Interstate 70 in Utah

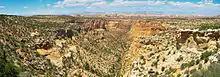
Panorama of a desert landscape with a canyon running through the center of the picture.

As first proposed in 1956, the western terminus of I-70 was Denver, Colorado. Officials from Colorado pressured the federal government to extend the plans for I-70 further west. After several discussions with Utah officials, Utah supported an extension that would follow US-6/US-50 (now US-6), to connect with I-15 at Spanish Fork. This proposal would connect the Salt Lake City area with Denver. While accepting the Colorado/Utah proposal, federal planners also decided to show a modified proposal, with the terminus of I-70 at Cove Fort, to planners at the Department of the Army. The planners opposed the extension to Salt Lake but felt the modified proposal would benefit the US Army by providing a better connection to southern California. The new route would shorten the distance between Los Angeles and Denver by about . The route to Cove Fort was approved on October 18, 1957. A general announcement was made, with no prior notice given to Utah officials of the modification. The commissioner of the Bureau of Public Roads later admitted that the lack of notice was intentional, fearing infighting if the bureau did not announce a final decision.